List of The Batman episodes

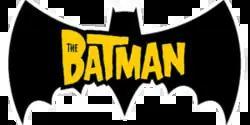
"The Batman" logo

The following is an episode list for the Kids' WB and Cartoon Network animated television series "The Batman", starring the titular character. The series premiered on September 11, 2004, and ended on March 8, 2008, with a total of 65 episodes being produced and aired over the series' three-and-a-half-year run; each season comprised 13 episodes.